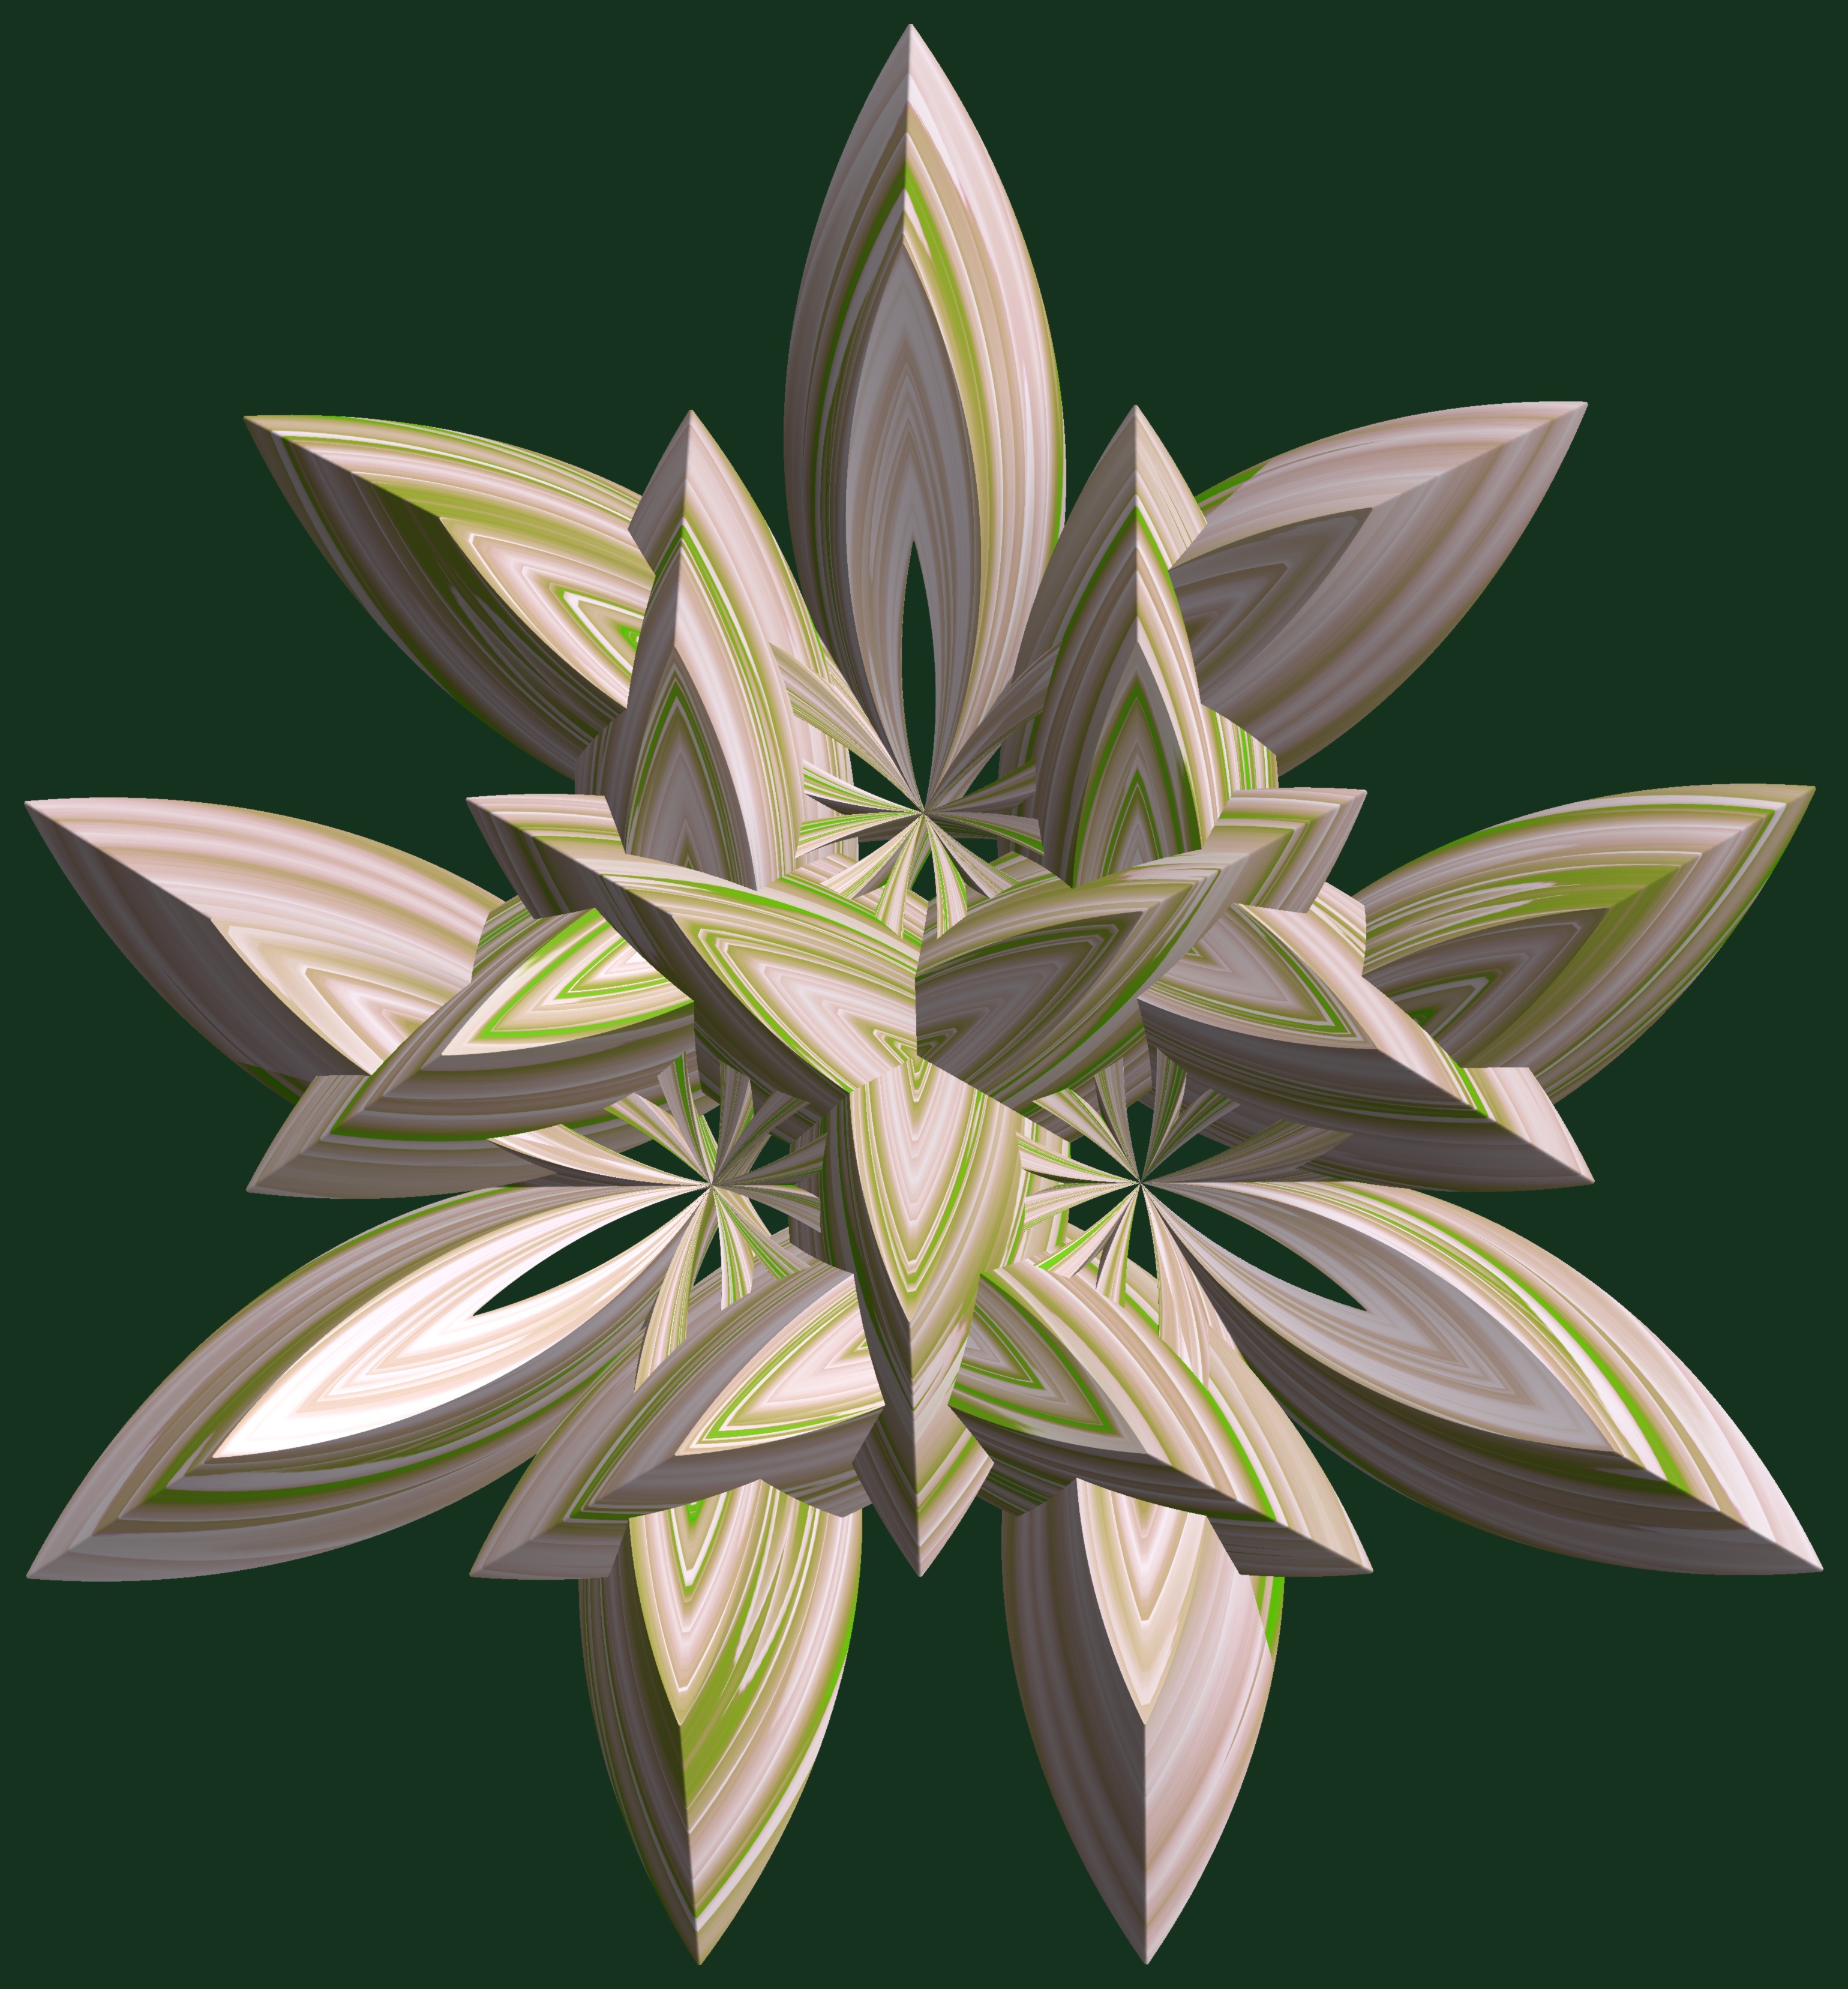
abstract, structure, plant, texture, leaf, flower, pattern, green, geometry, botany, flora, sculpture, design, symmetry, 3d, graphic, lily, shape, torus, mathematica, cg, parametricplot3d, code, program, algorithm, mapping, geometricsculpture, flowering plant, land plant